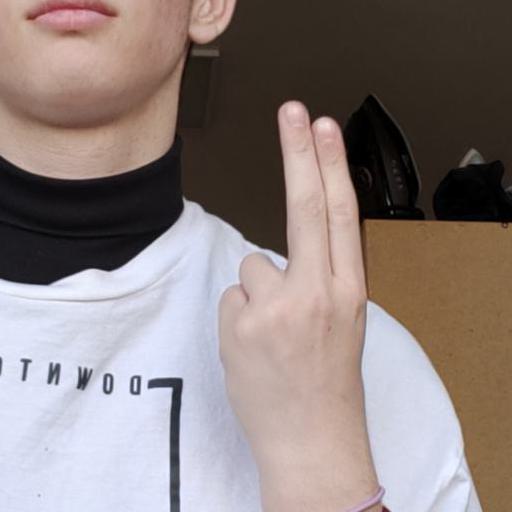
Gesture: two_up_inverted